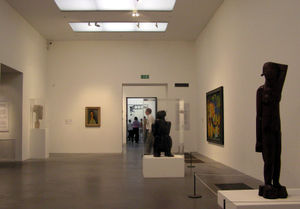
Tate Modern / Galleri
Tate Modern er Det Forenede Kongeriges nationale museum for moderne kunst i London og er sammen med Tate Britain, Tate Liverpool og Tate St. Ives en del af Tate Gallery.